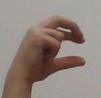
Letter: thal